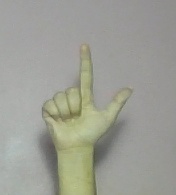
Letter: laam